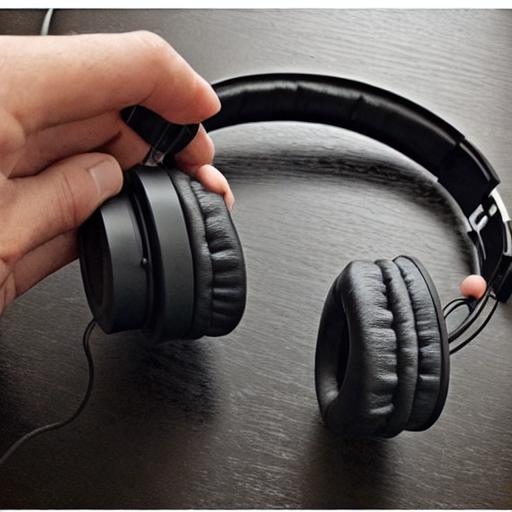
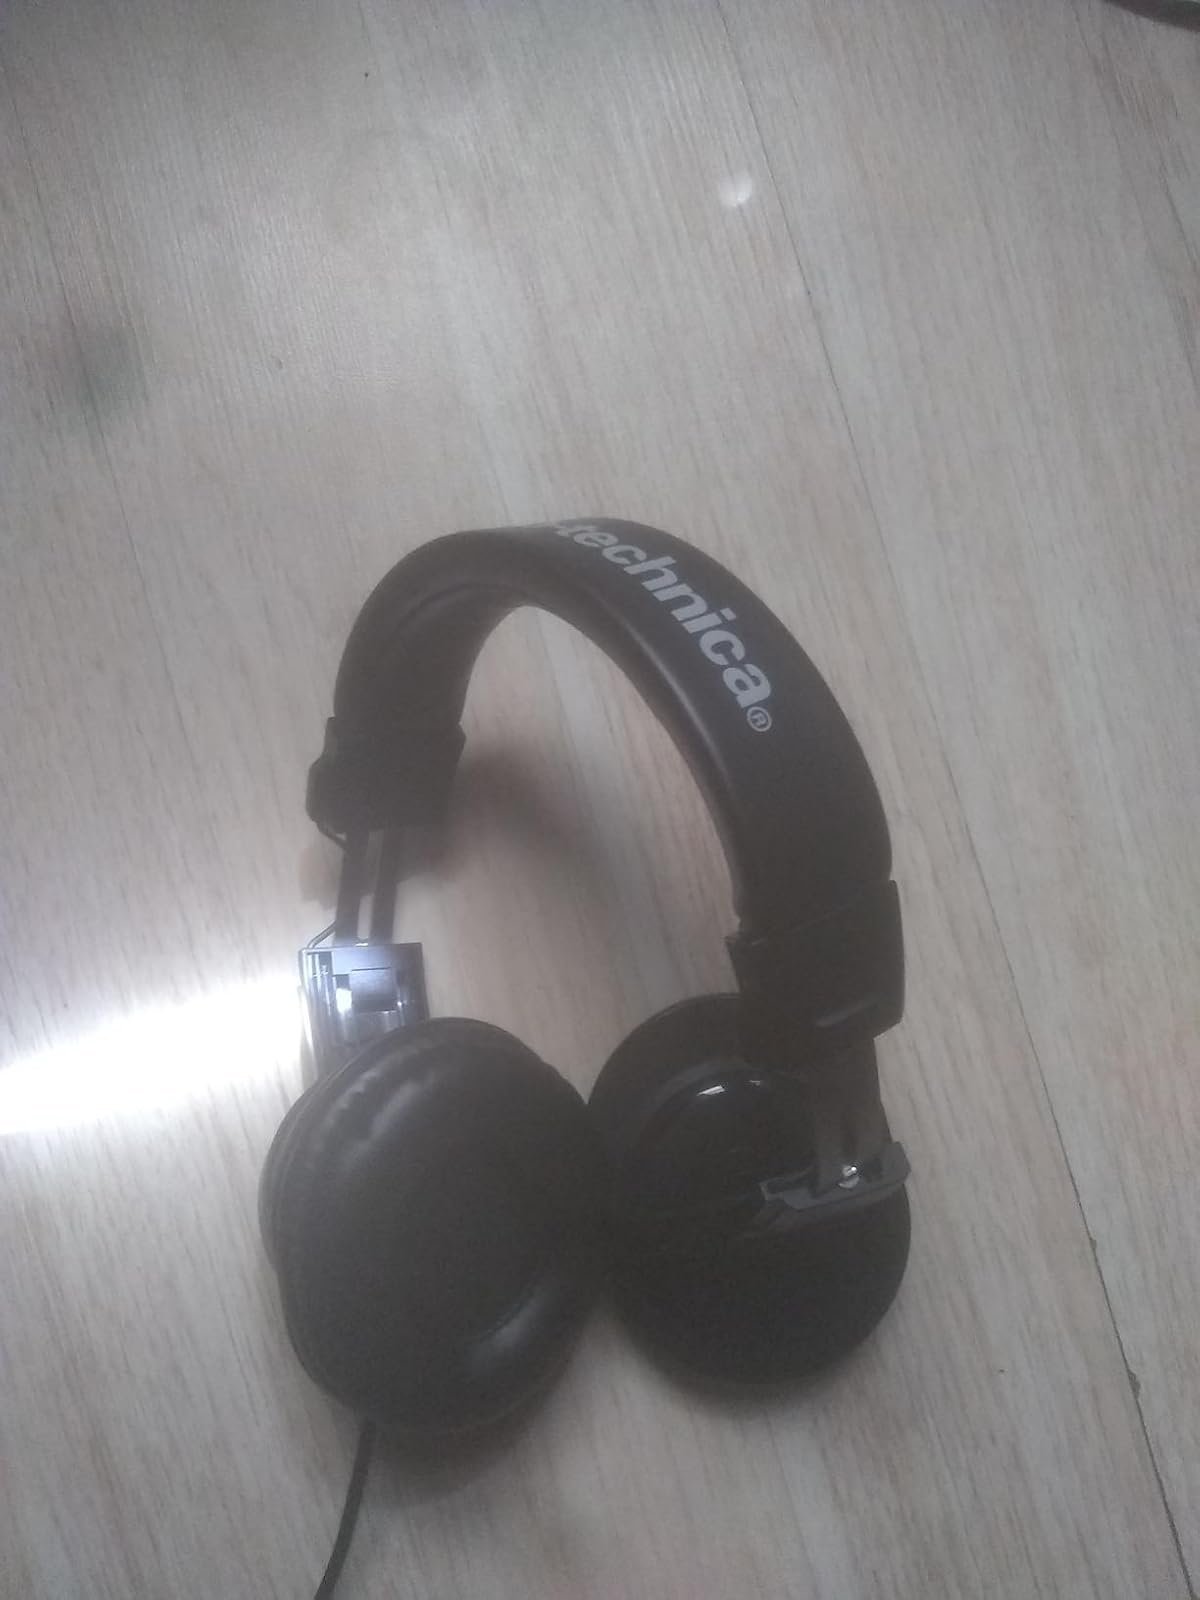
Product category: headphones
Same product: no